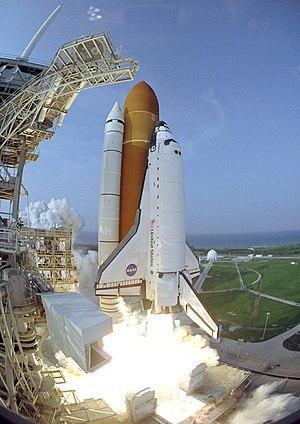
Le complexe de lancement 39 ou LC-39 est un ensemble d'installations de la NASA utilisé pour assembler et lancer les engins spatiaux les plus emblématiques du programme spatial de l'agence spatiale américaine : la fusée Saturn V, la navette spatiale américaine. Prévu pour accueillir les futurs lanceurs lourds Ares du programme Constellation, la base de lancement se retrouve désaffectée à la suite de l'arrêt de ce programme en 2010 et celui de la navette spatiale en 2011. En 2016, le complexe de lancement est en cours de réaménagement pour accueillir trois nouvelles familles de lanceur : le lanceur lourd Space Launch System de la NASA sur l'ensemble, le lanceur lourd Falcon Heavy de la société SpaceX et des petits lanceurs à déterminer sur le complexe 39C. Le complexe fait partie du Centre spatial Kennedy et est situé à Merritt Island en Floride.